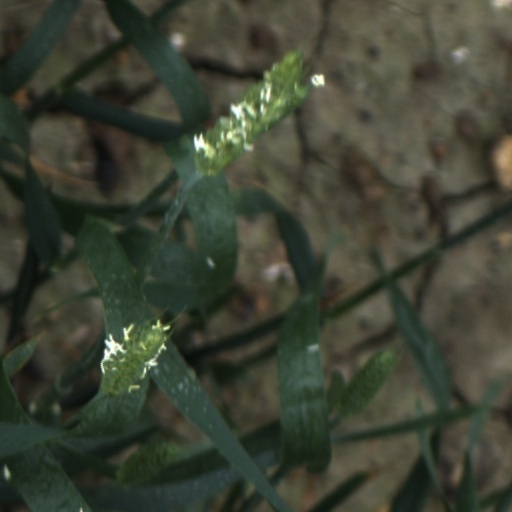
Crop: wheat